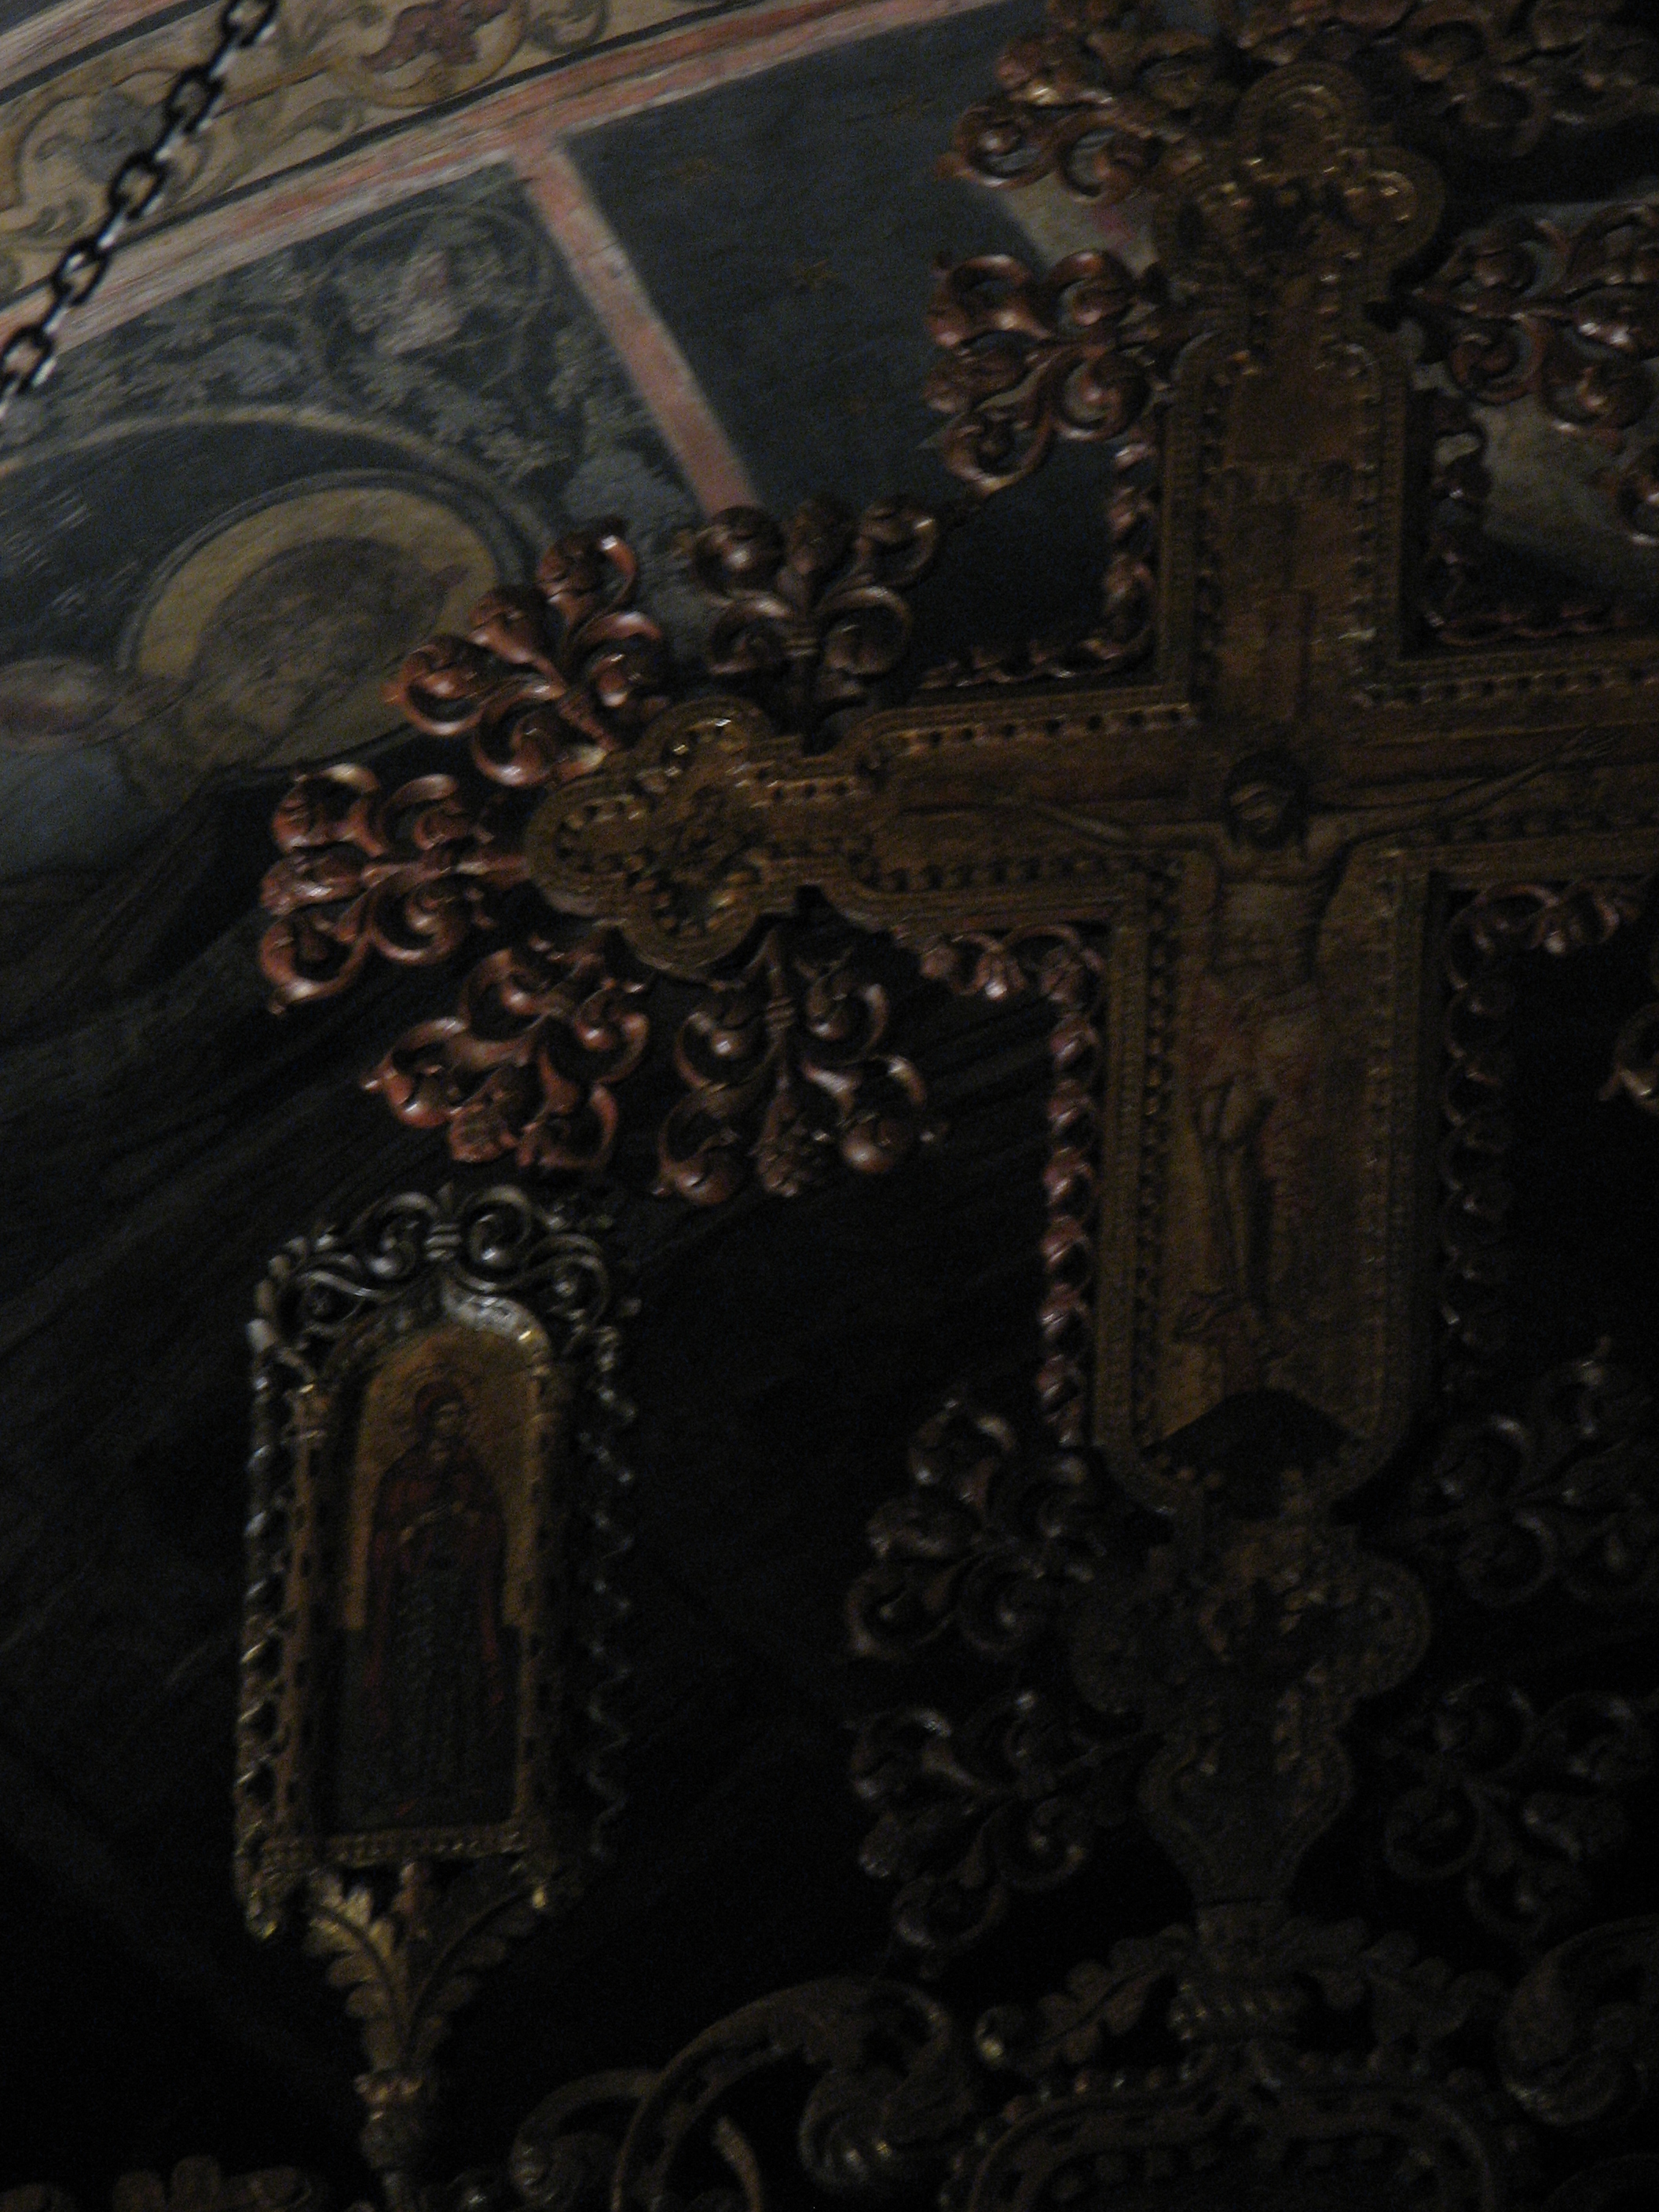
architecture, photography, building, photo, europe, symbol, religion, darkness, church, cross, christian, photos, religious, free, art, de, symmetry, churches, fotografie, christianity, romana, orthodox, eastern, romania, bor, biserica, arhitectura, orthodoxy, romanian, ortodoxa, ortodox, ortodoxia, ortodoxie, ecclesiastical, bisericeasc, cladire, edificiu, stavropoleos, cre tinism, cre tin